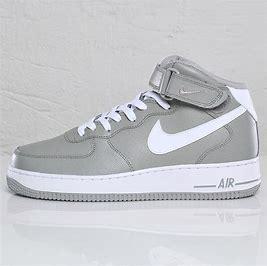
Brand: Nike
Model: Air Force 1 07